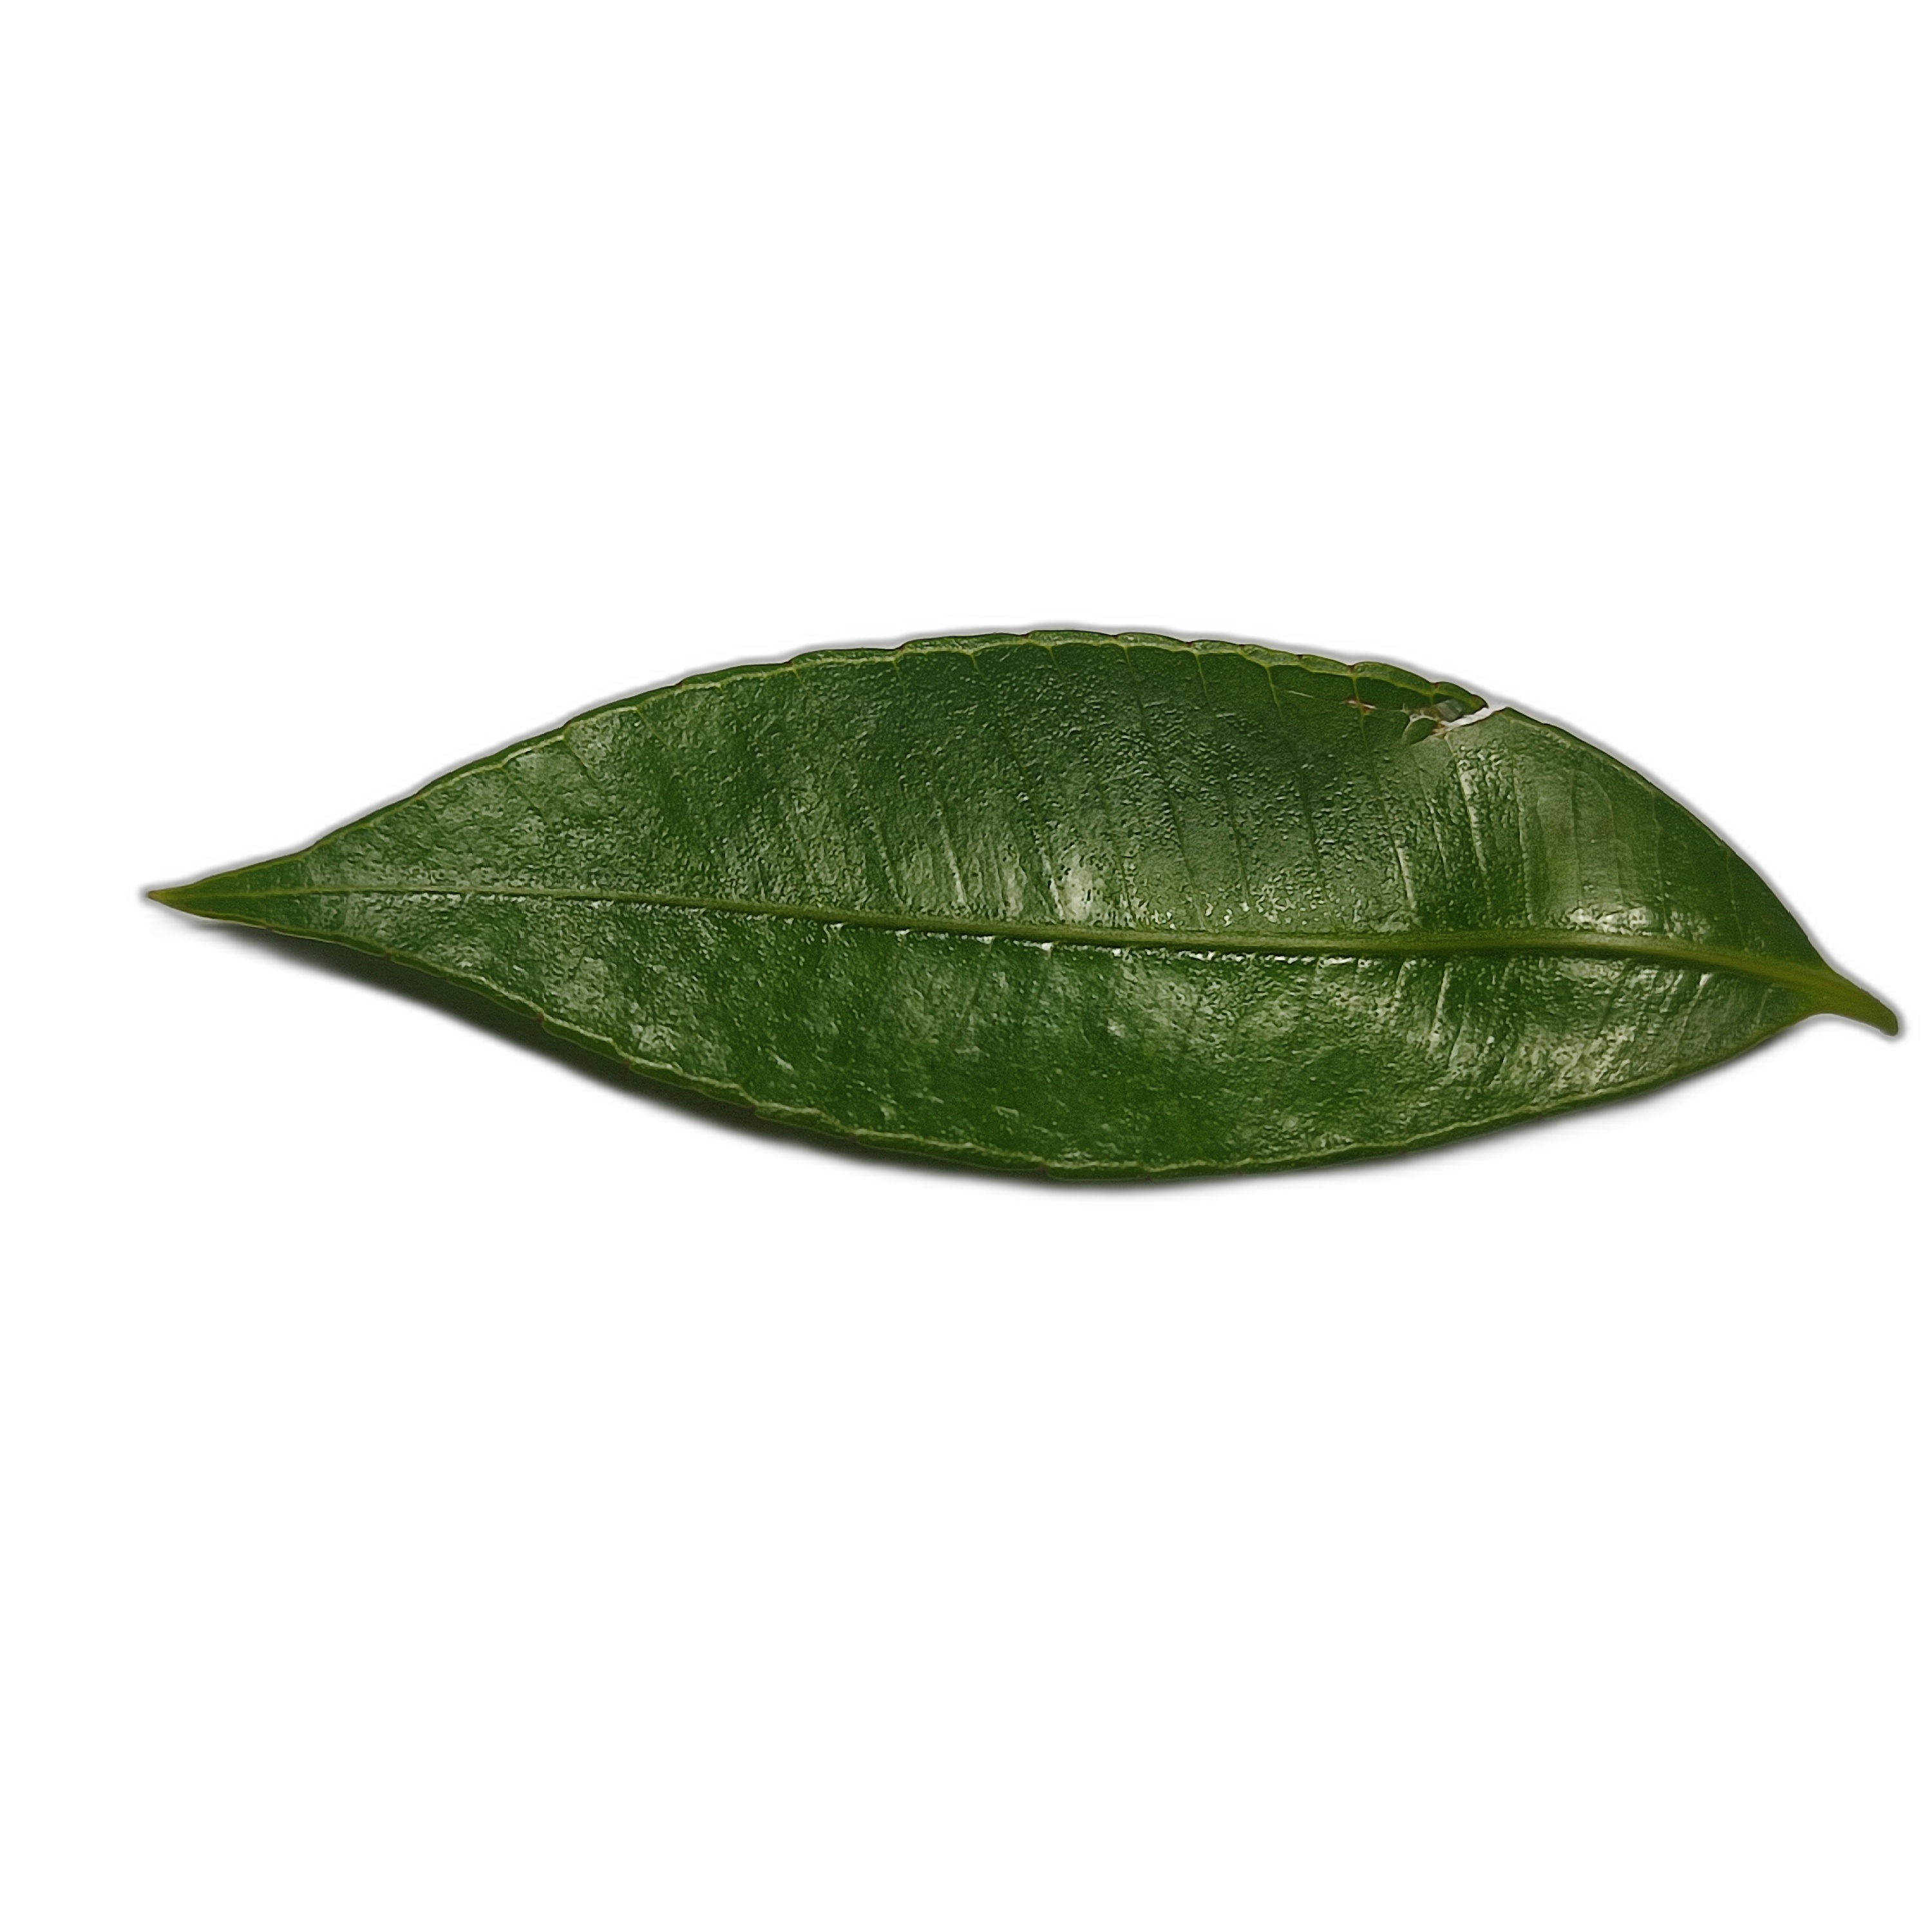
Label: healthy